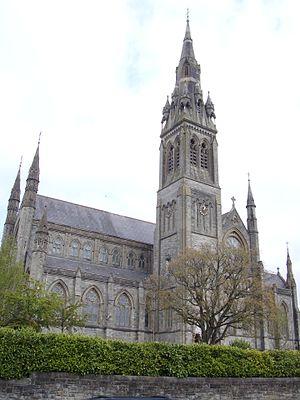
La cathédrale St Macartan est une cathédrale du diocèse catholique romain de Clogher en Irlande. Elle est située dans le townland de Latlurcan dans la ville de Monaghan dans la paroisse de Monaghan et Rackwallace. Elle est construite entre 1861 et 1893 et est la seule cathédrale catholique du comté.